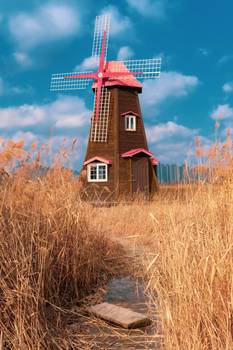
Label: No Watermark